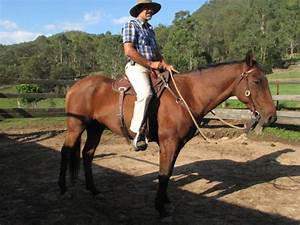
Label: cavallo